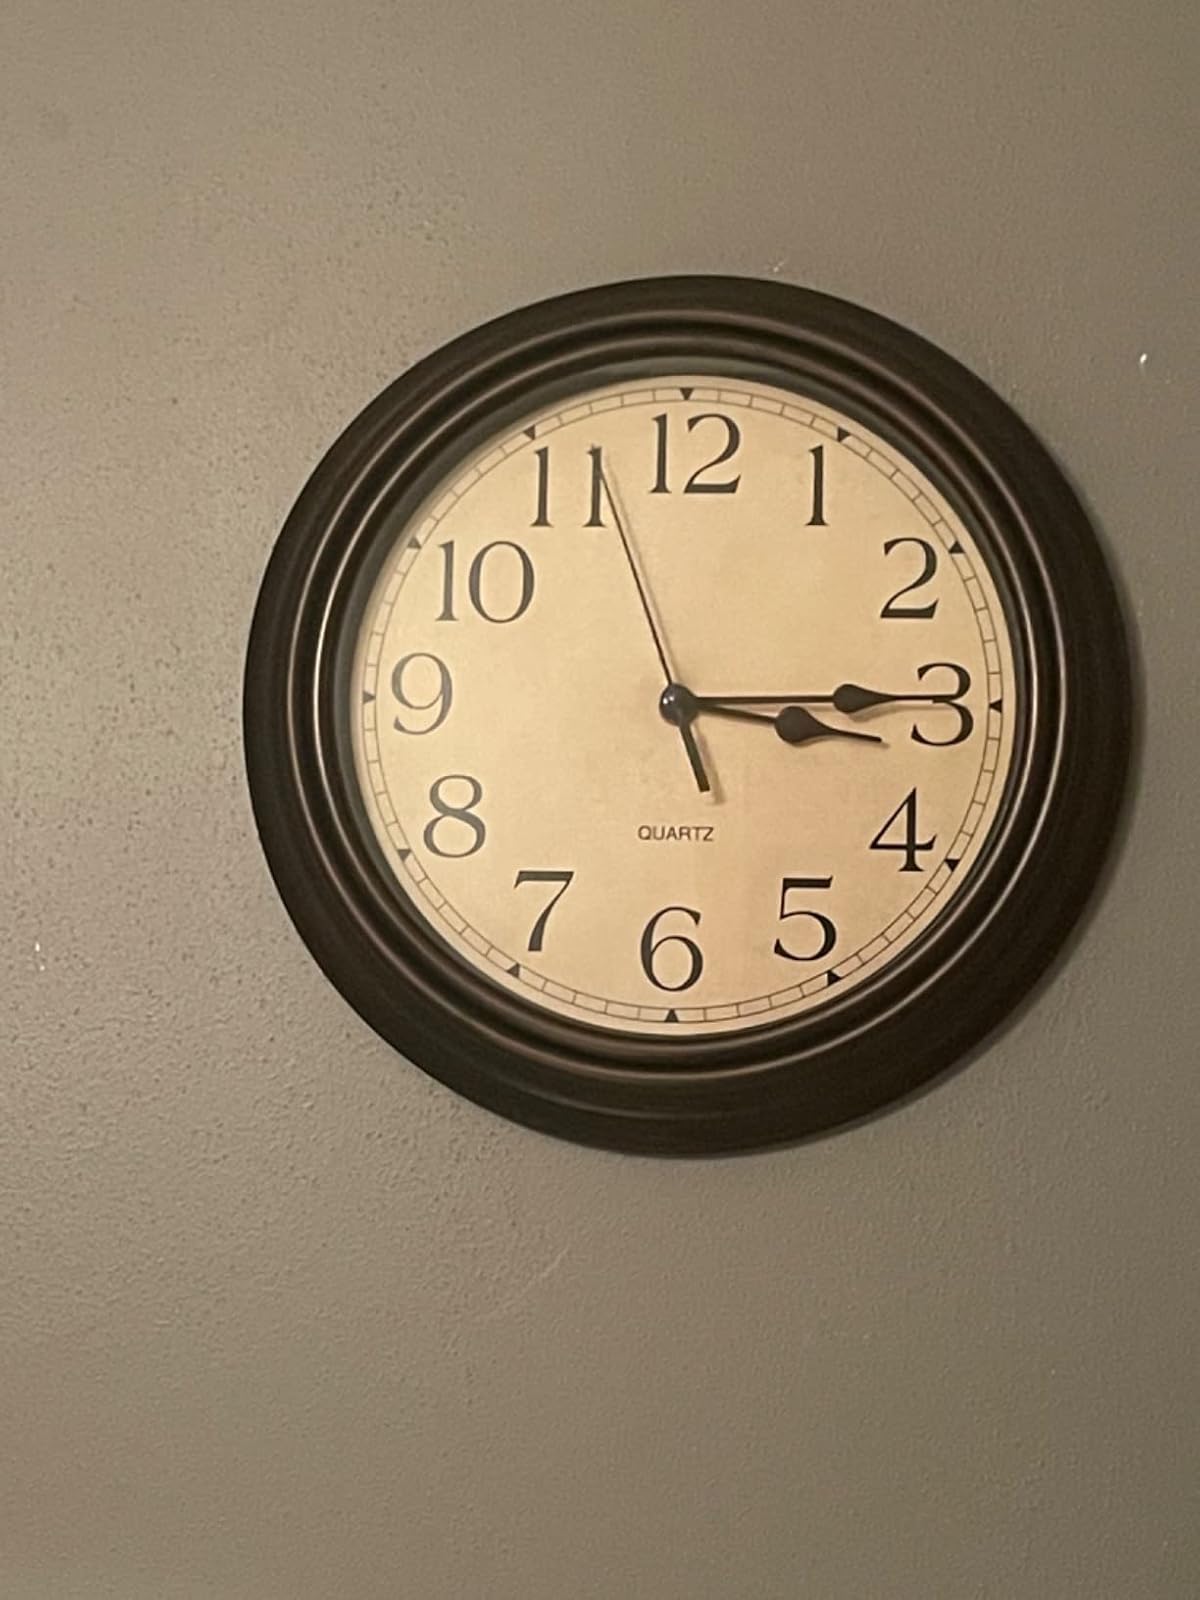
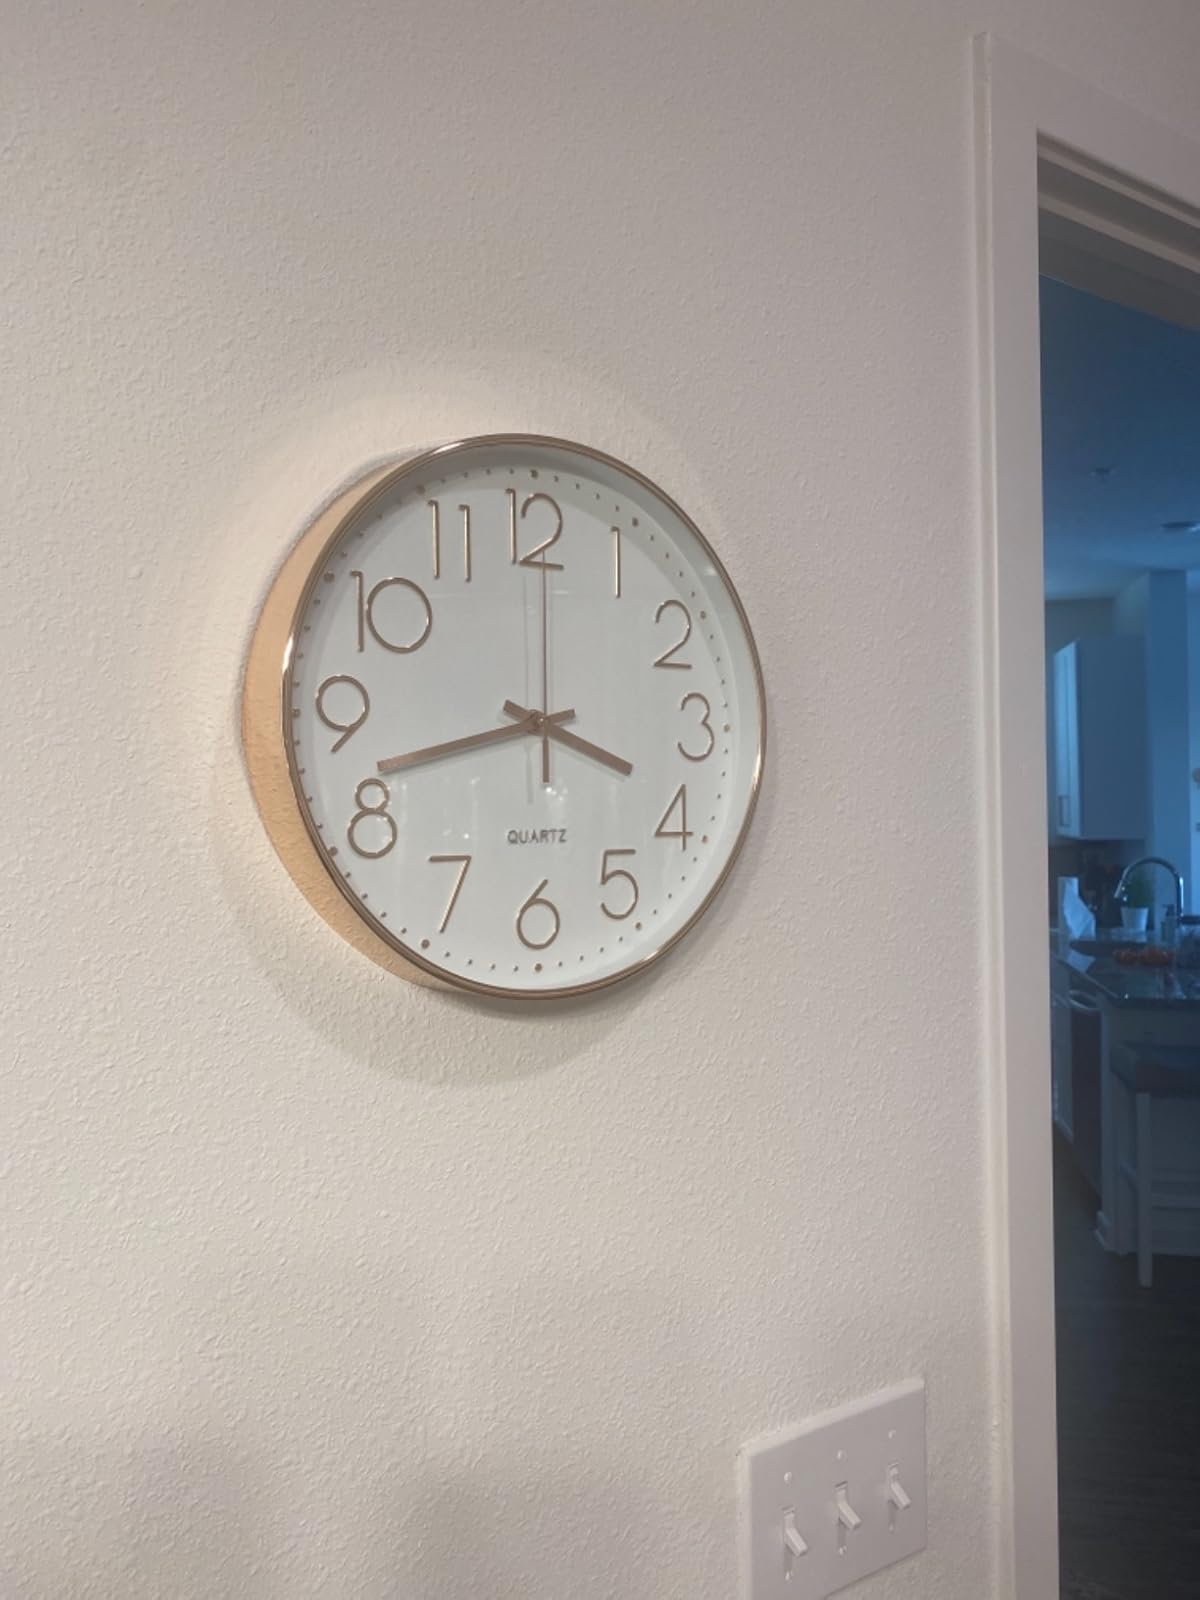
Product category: clock
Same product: no